Early Netherlandish painting

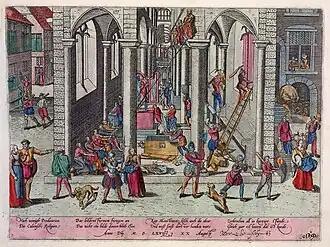
Print of the destruction in the Church of Our Lady in Antwerp, the "signature event" of the Beeldenstorm, August 20, 1566, by Frans Hogenberg

Netherlandish diptychs tend to illustrate only a small range of religious scenes. There are numerous depictions of the Virgin and Child, reflecting the Virgin's contemporary popularity as a subject of devotion. The inner panels consisted mainly of donor portraits – often of husbands and their wives – alongside saints or the Virgin and Child. The donor was nearly always shown kneeling in full or half length, with hands clasped in prayer. The Virgin and Child are always positioned on the right, reflecting the Christian reverence for the right hand side as the "place of honour" alongside the divine.